Sollihøgda

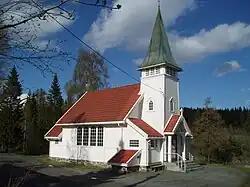
Sollihøgda Chapel, exterior

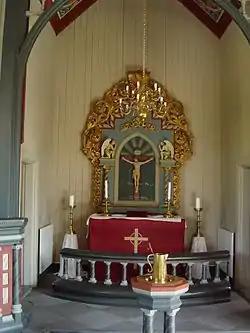
Sollihøgda Chapel altar

Sollihøgda is a village in Hole municipality, in the county of Buskerud, Norway. It is situated near the border with the municipality of Bærum, in the county of Akershus, 28 km from Oslo.